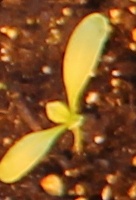
Label: Sugar beet